Peter Dijkstra

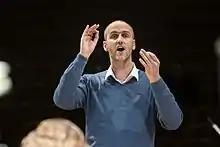
Peter Dijkstra by Petra Hajská

Born in Roden, Drenthe, Dijkstra sang in his youth in Jongenskoor Roder, a boys' choir, which his father, Bouwe Dijkstra, founded in 1985. He sang the Cantatas of J. S. Bach with the likes of Gustav Leonhardt, Sigiswald Kuijken and Max van Egmond in Amsterdam. Later he studied singing and conducting at the Royal Conservatory of The Hague, at the Hochschule für Musik und Tanz Köln with Marcus Creed, and at the Royal College of Music in Stockholm with Jorma Panula. He also attended master classes with Eric Ericson and Tõnu Kaljuste. He led the ensemble The Gents.